LIGO

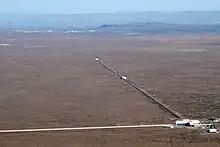
LIGO Hanford Observatory

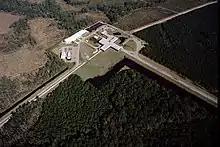
LIGO Louisiana Observatory

The LIGO concept built upon early work by many scientists to test a component of Albert Einstein's theory of general relativity, the existence of gravitational waves. Starting in the 1960s, American scientists including Joseph Weber, as well as Soviet scientists Mikhail Gertsenshtein and Vladislav Pustovoit, conceived of basic ideas and prototypes of laser interferometry, and in 1967 Rainer Weiss of MIT published an analysis of interferometer use and initiated the construction of a prototype with military funding, but it was terminated before it could become operational. Starting in 1968, Kip Thorne initiated theoretical efforts on gravitational waves and their sources at Caltech, and was convinced that gravitational wave detection would eventually succeed.